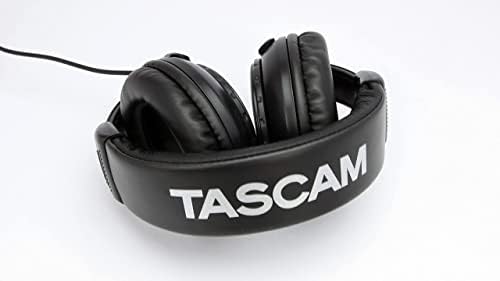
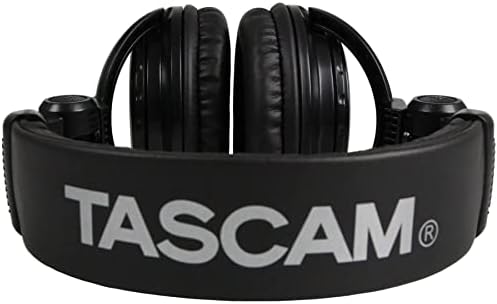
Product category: headphones
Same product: yes